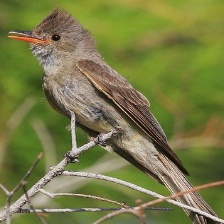
Species: GREATER PEWEE
Scientific name: CONTOPUS PERTINAX